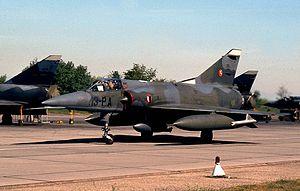
L'escadron de chasse 2/13 Alpes est une ancienne unité de combat de l'armée de l'air française. Il était installé sur la base aérienne 132 Colmar-Meyenheim et ses avions portaient un code entre 13-PA et 13-PZ.
La deuxième génération de chasseur à réaction est une classification générale des avions de combat mis en service entre 1950 et 1960.
La base aérienne 132 Colmar-Meyenheim Commandant René Pépin est une ancienne base aérienne de l'Armée de l'air française située sur le territoire des communes de Meyenheim et Oberentzen, entre Colmar et Mulhouse, dans le département du Haut-Rhin.